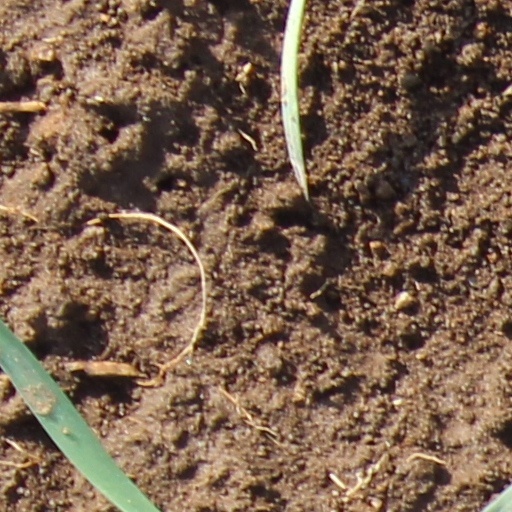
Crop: wheat